Gag (BDSM)

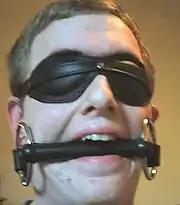
A man, blindfolded with a bit gag

A gag is a device used in sexual bondage and BDSM roleplay. Gags are usually associated with roleplays involving bondage, but that is not necessarily the case. The person who wears the gag is regarded as the submissive partner, while the other is regarded as the dominant one. People may wear gags for a variety of reasons. Some people derive erotic pleasure from a gag, either in a submissive or dominant role. When combined with other physical restraints, the wearing of a gag can increase the wearer's sense of helplessness and anxiety level within a BDSM scene by rendering them unable to speak during sexual activity, which some people enjoy.